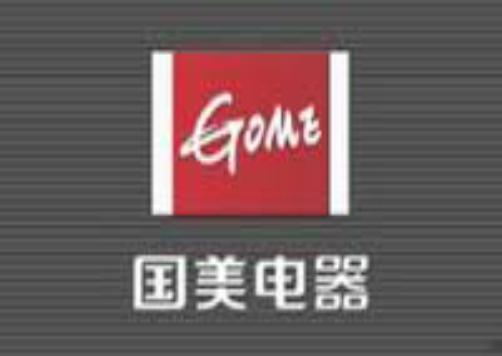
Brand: gome-2
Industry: Electronic